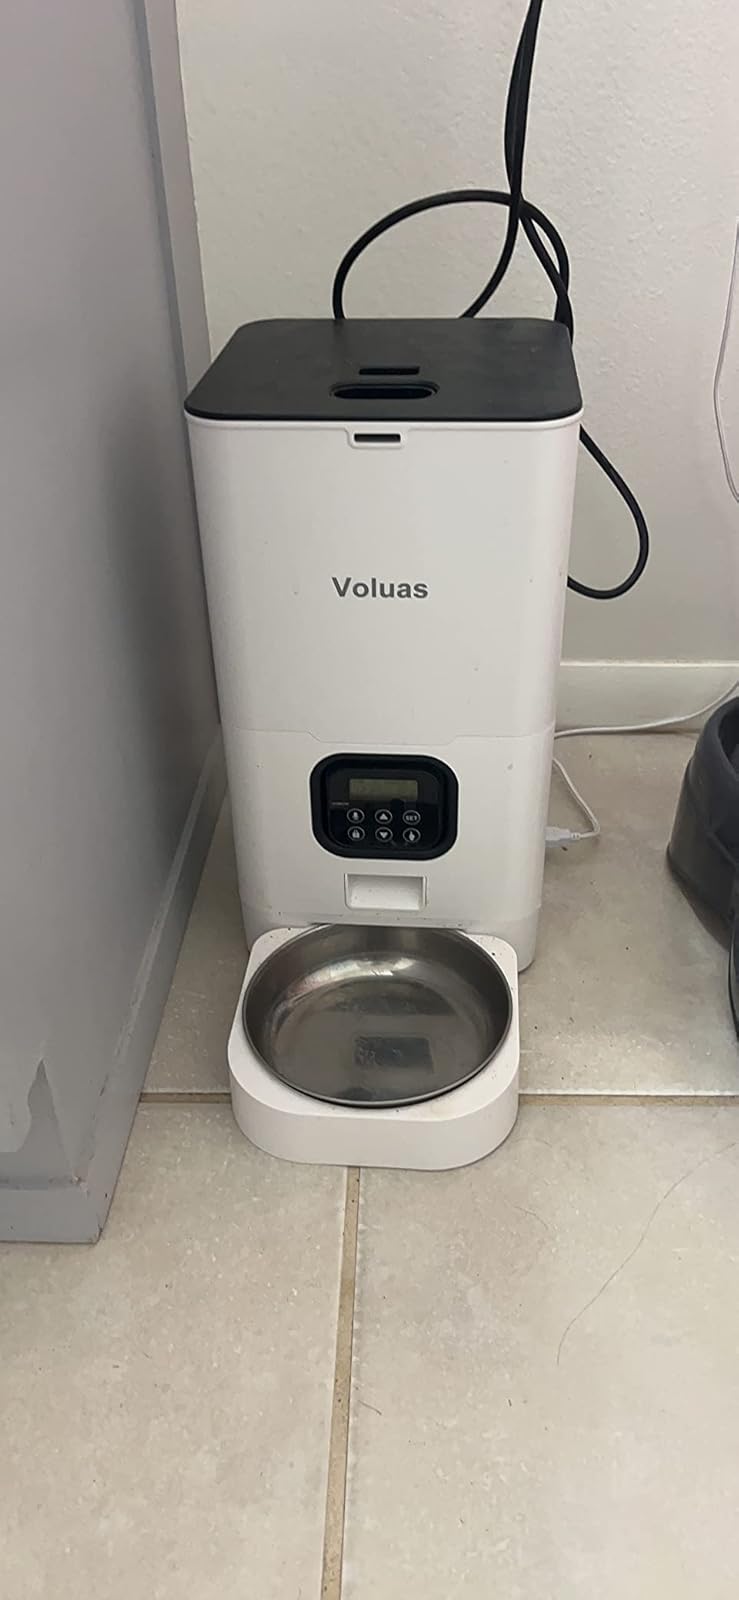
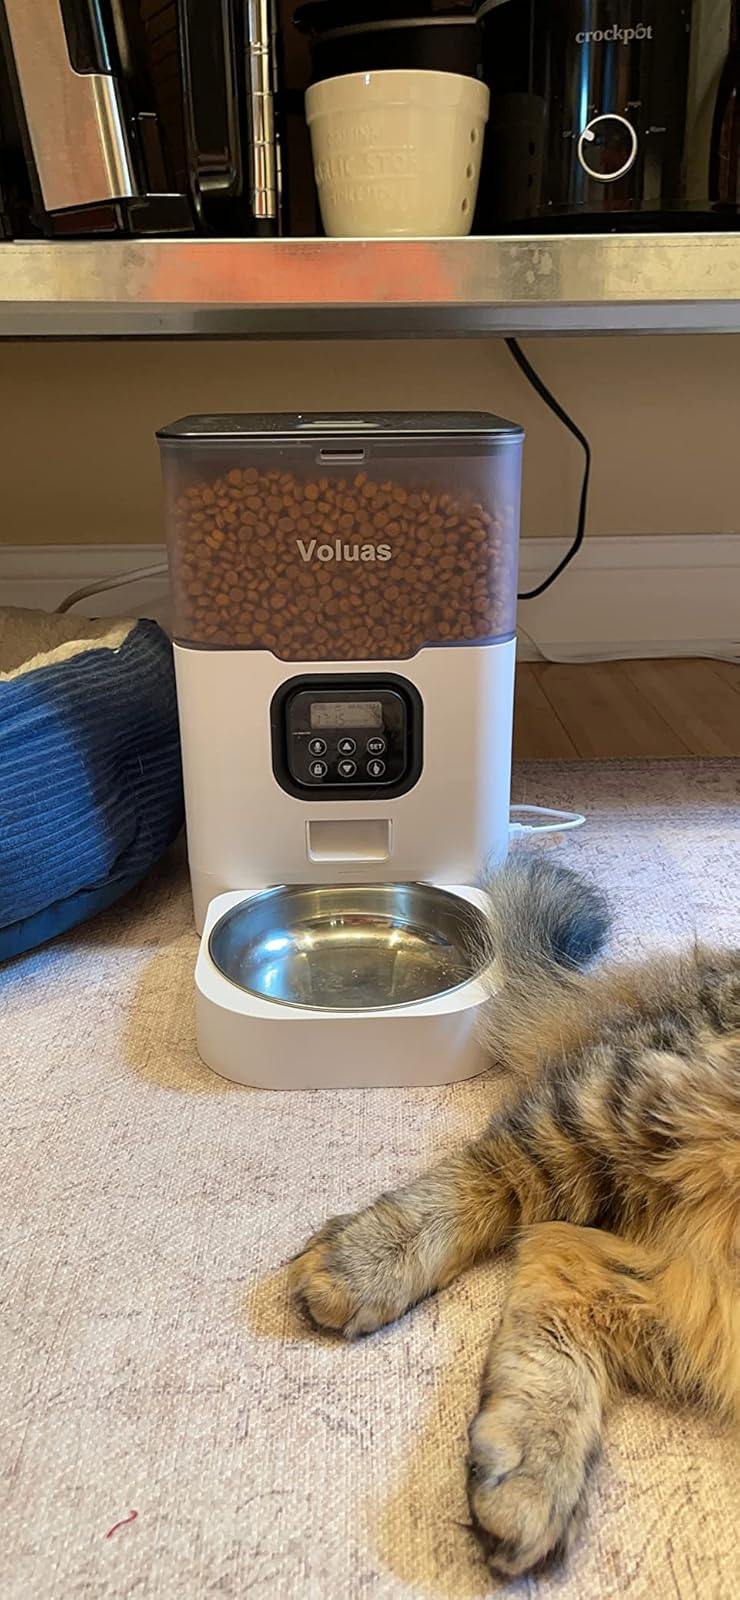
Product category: items_feeder
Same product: no